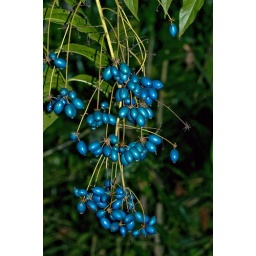
Araliaceae: Small understorey tree in Wet Tropics rainforest. Fruit can be a metallic blue in colour.